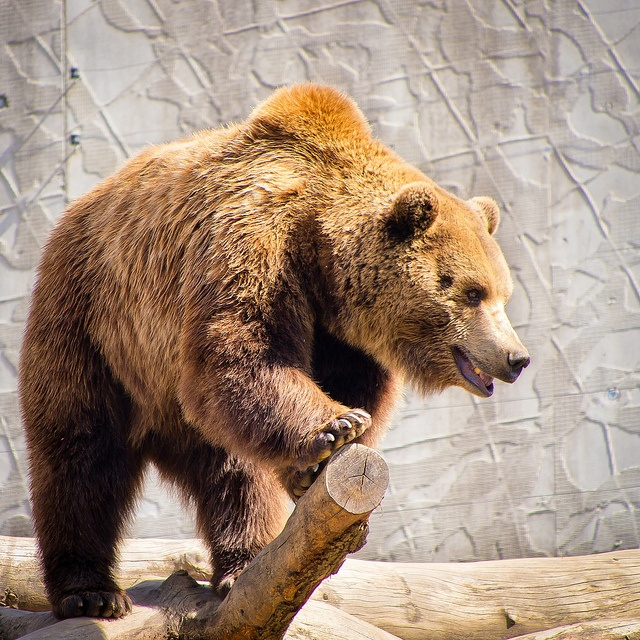
A large brown bear standing on top of a log.
A brown bear on a log in his zoo enclosure

A brown bear in an exhibit standing on a tree branch.
The bear is enjoying playing with the log.
A brown bear standing on a tree branch near a rock wall.